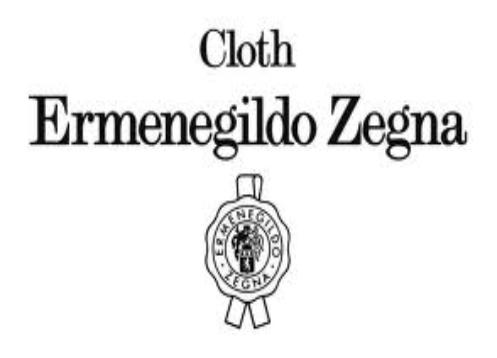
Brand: Ermenegildo Zegna
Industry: Clothes